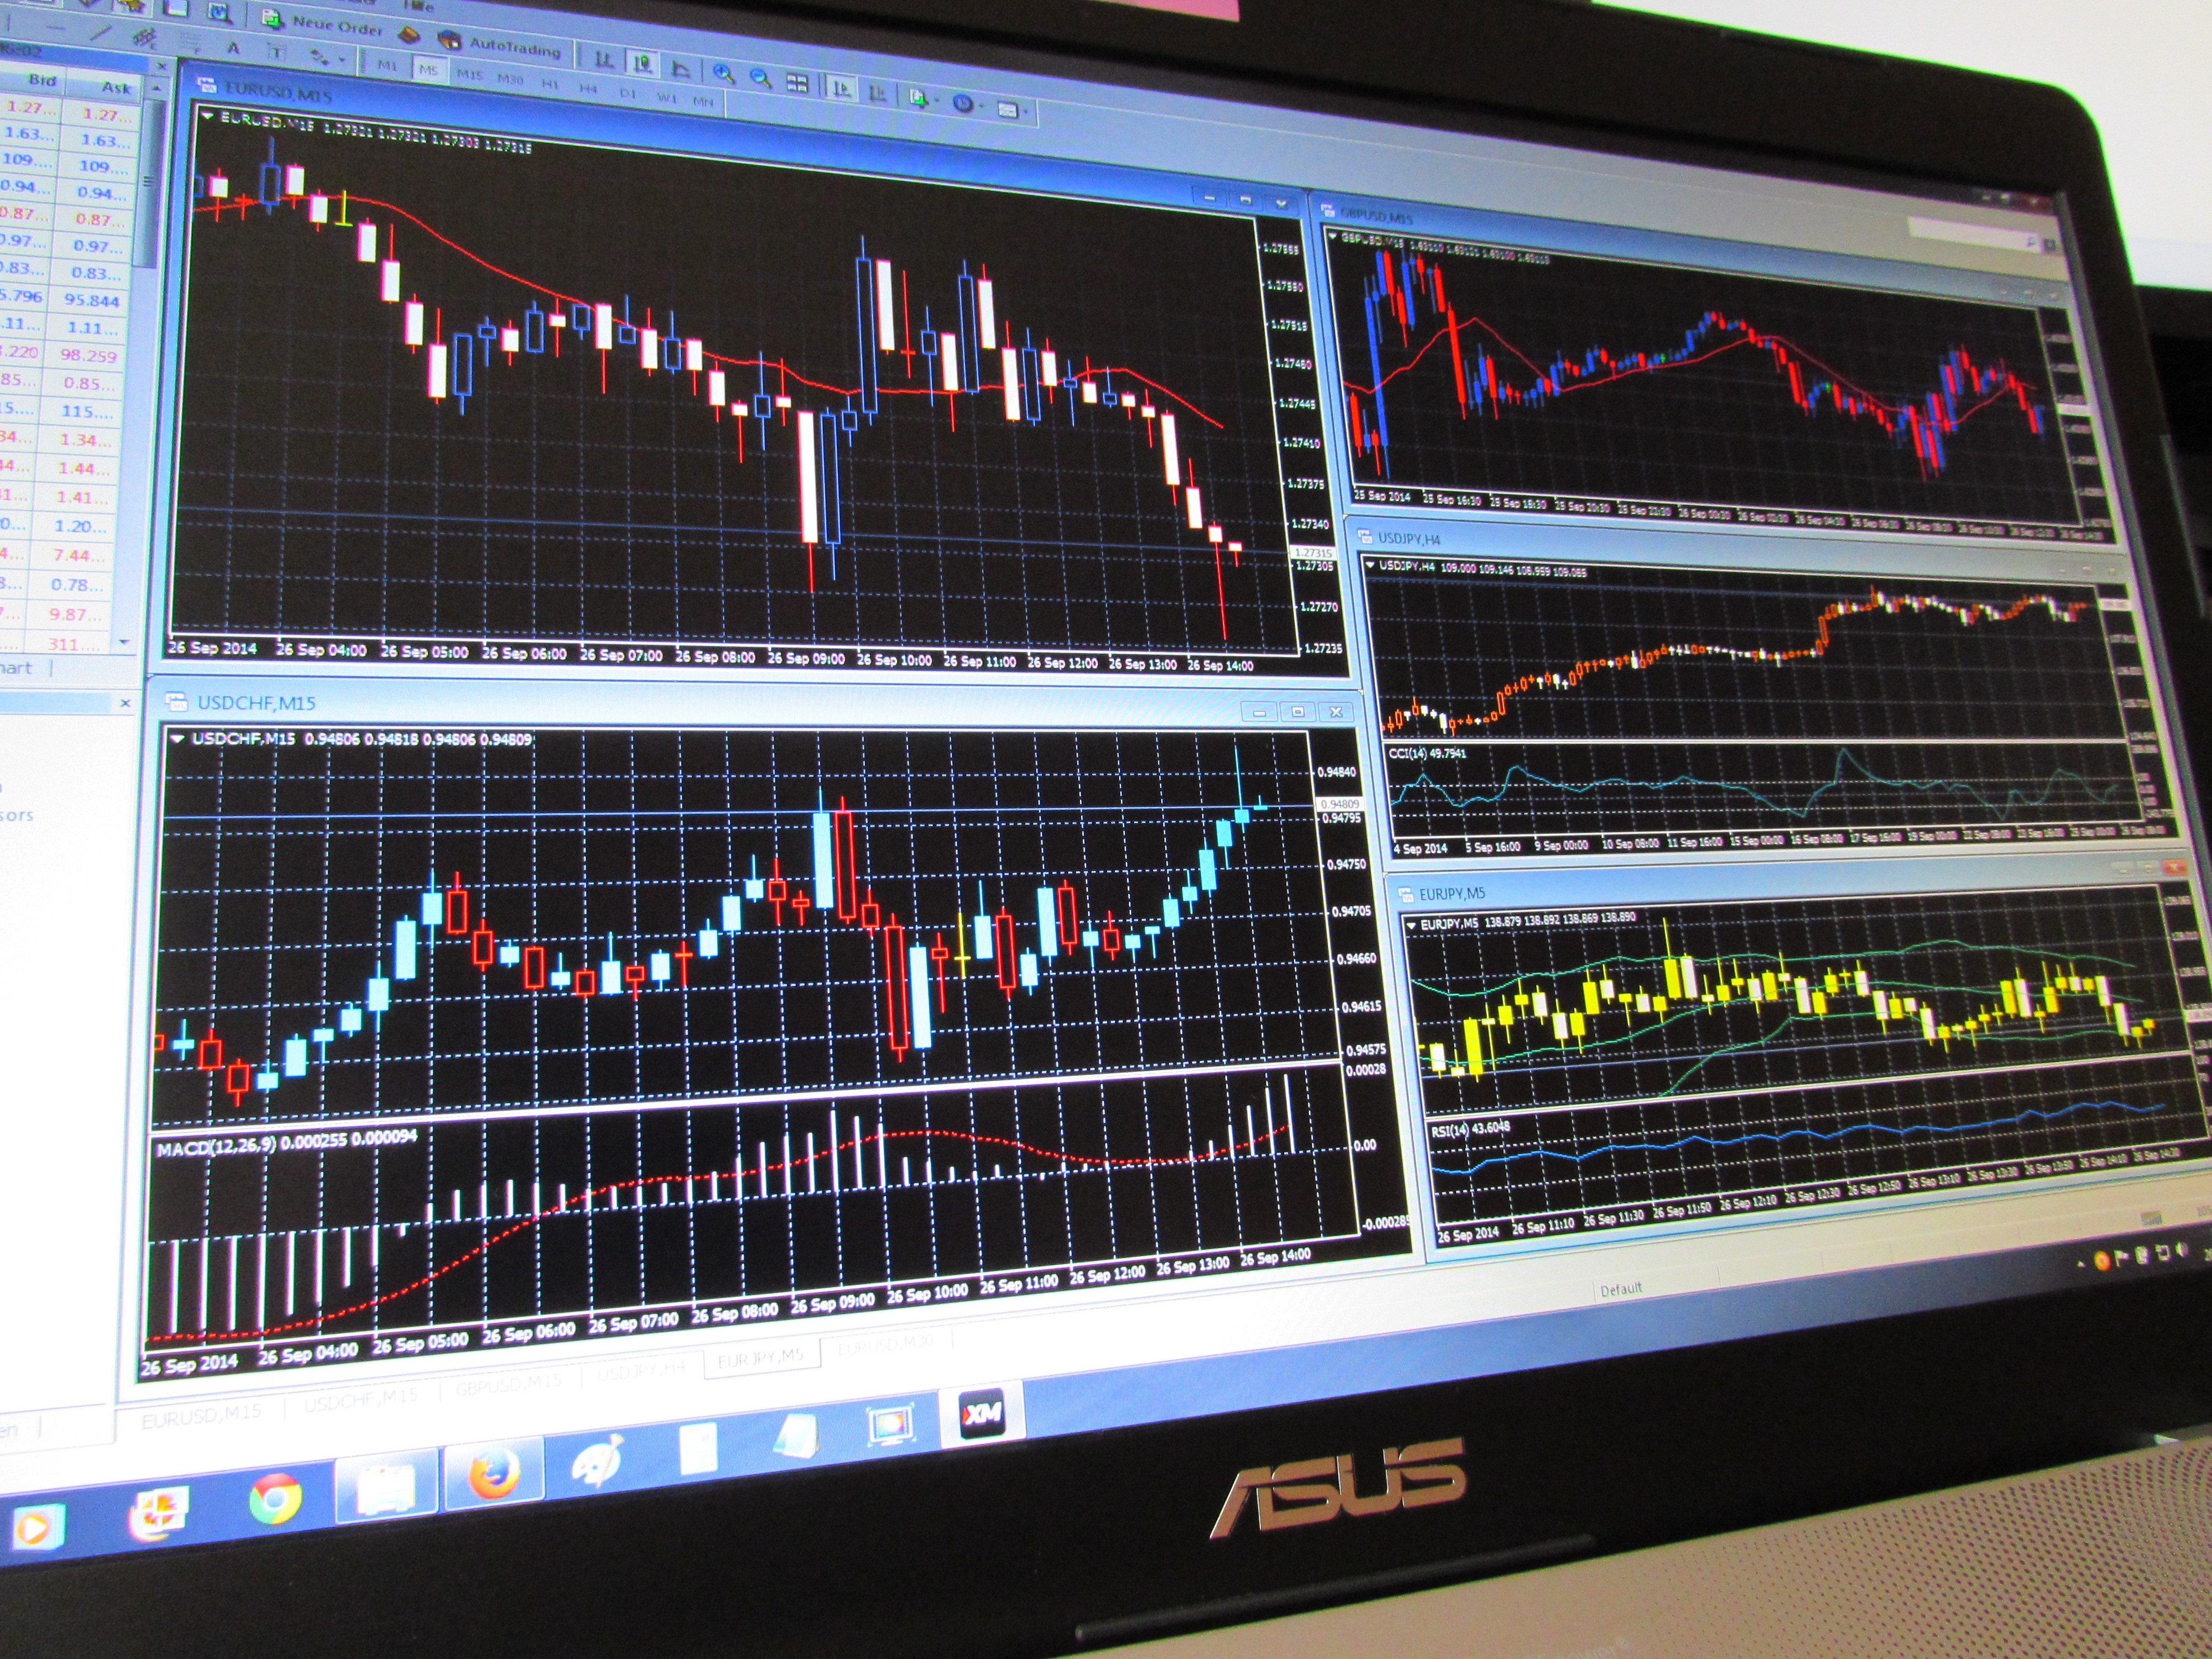
notebook, technology, signage, chart, display, multimedia, development, trend, scoreboard, analysis, electronic device, personal computer hardware, display device, electronic instrument, electronic signage, flat panel display, audio engineer, mixing console, led display, courses, analyze